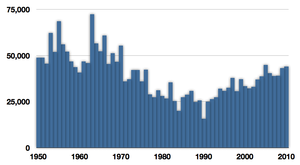
La Crevette grise européenne est une espèce de crevette de la famille des Crangonidae. Ce petit prédateur du benthos est pêché principalement dans le sud de la mer du Nord où elle est très abondante.